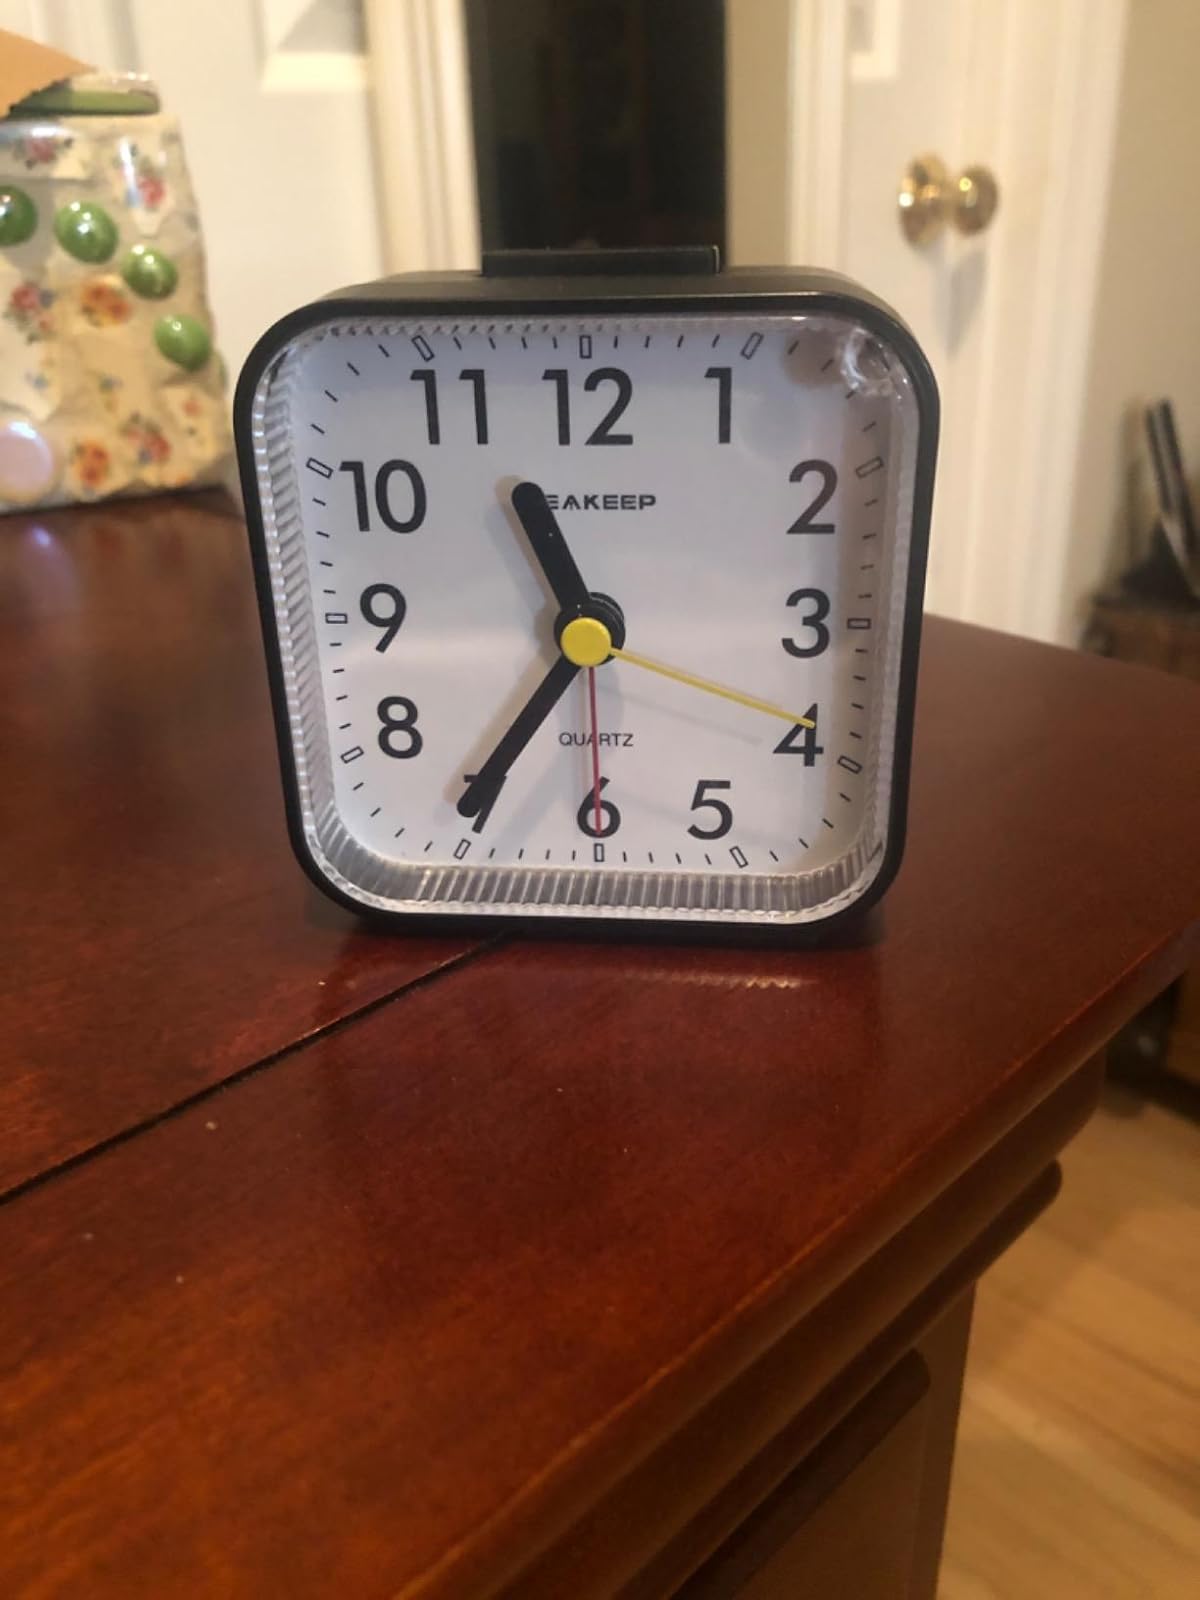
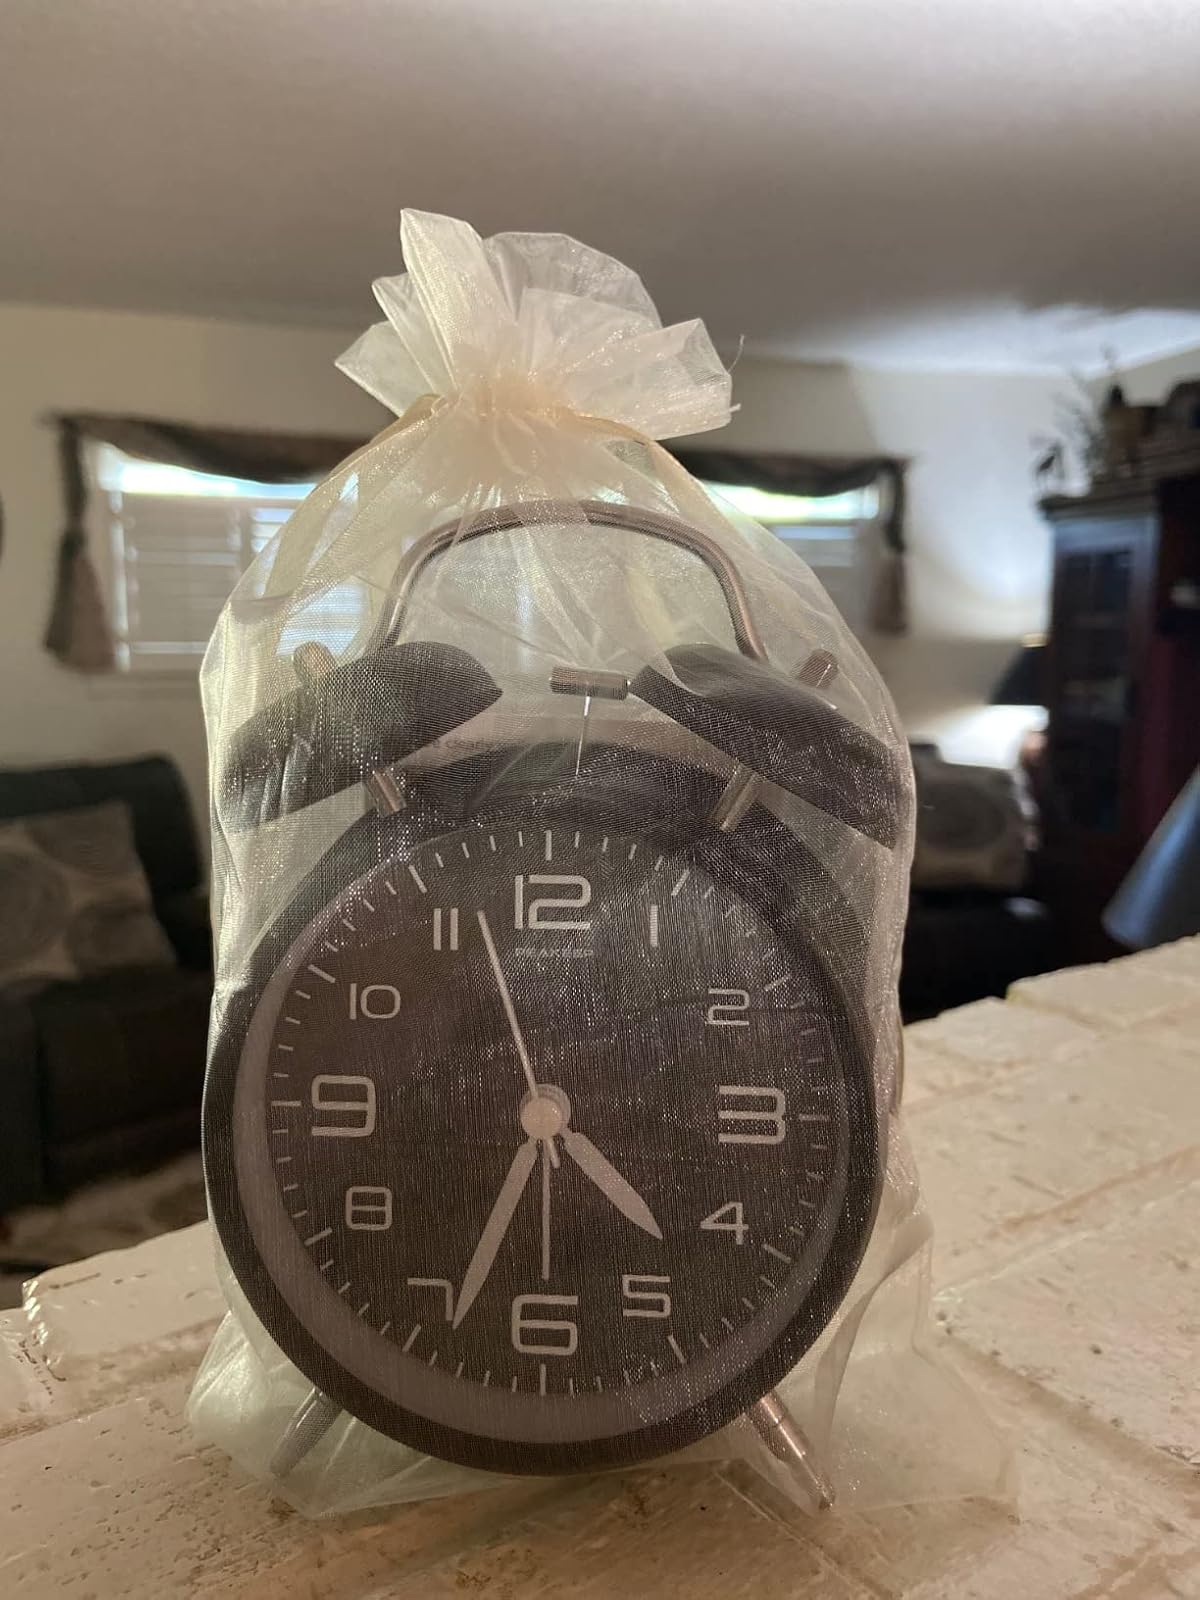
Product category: clock
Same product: no